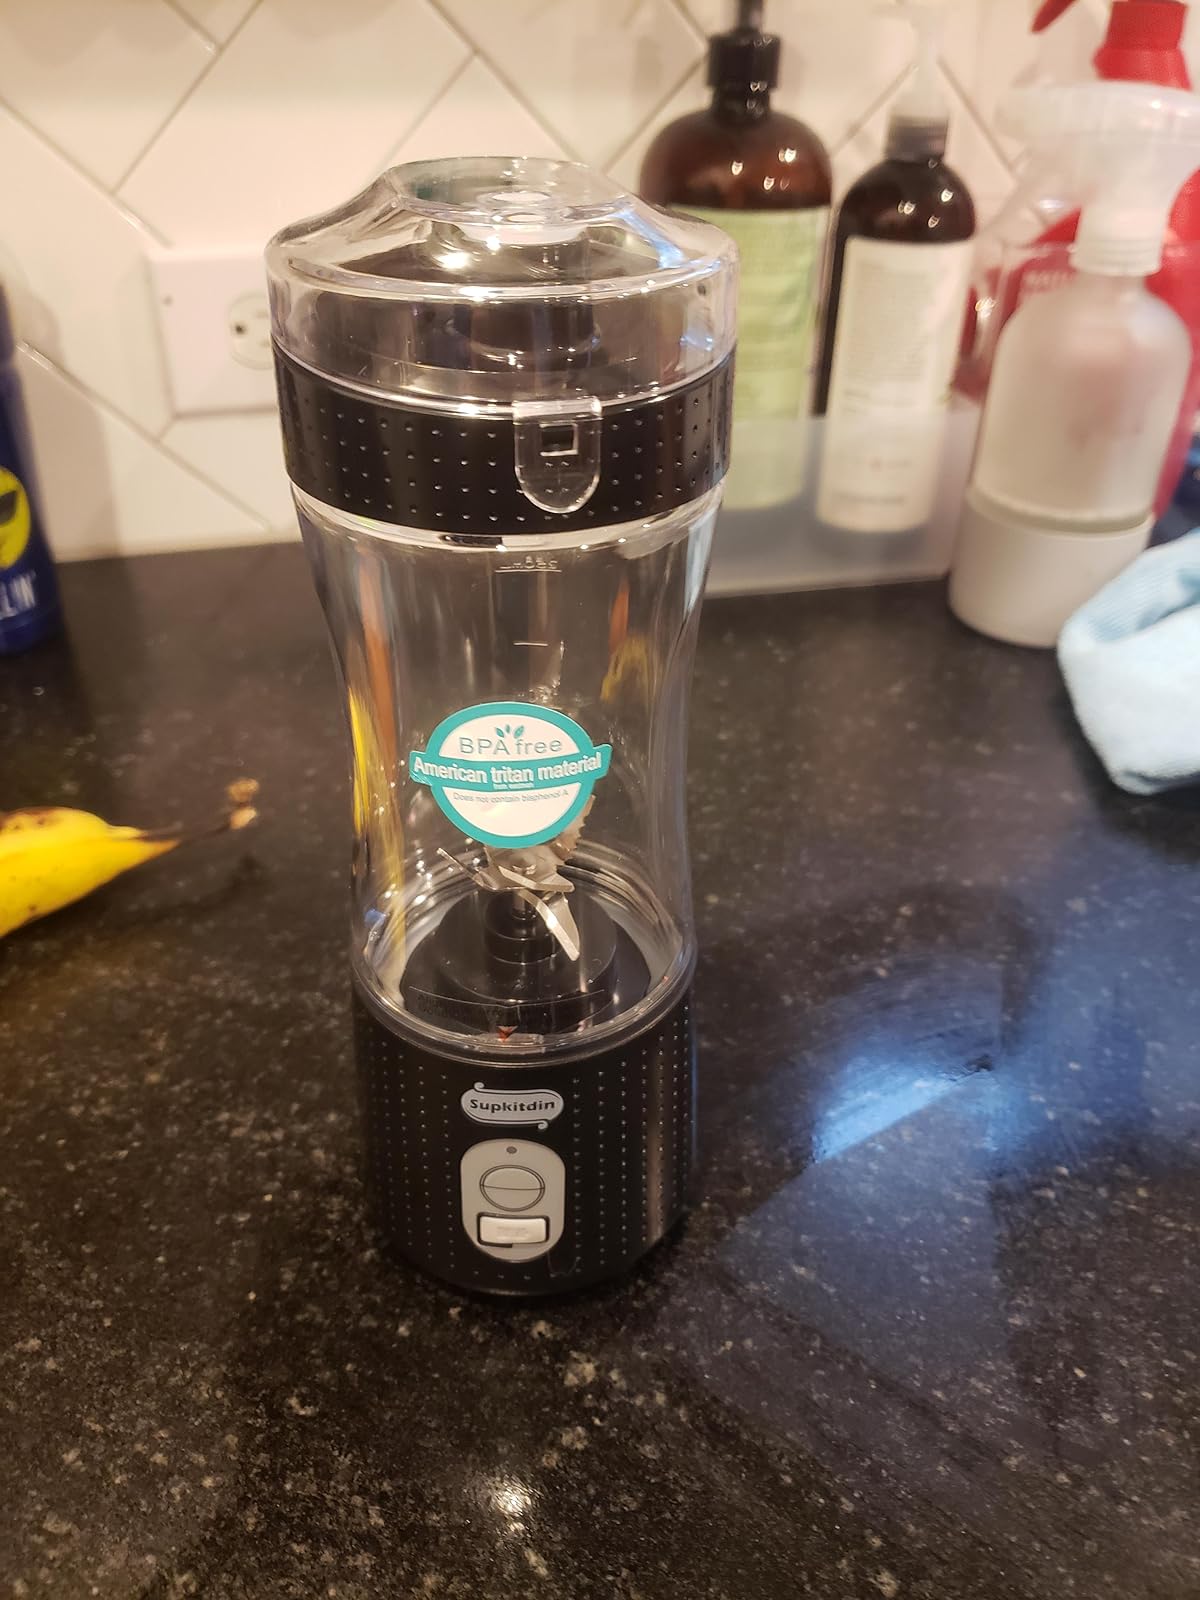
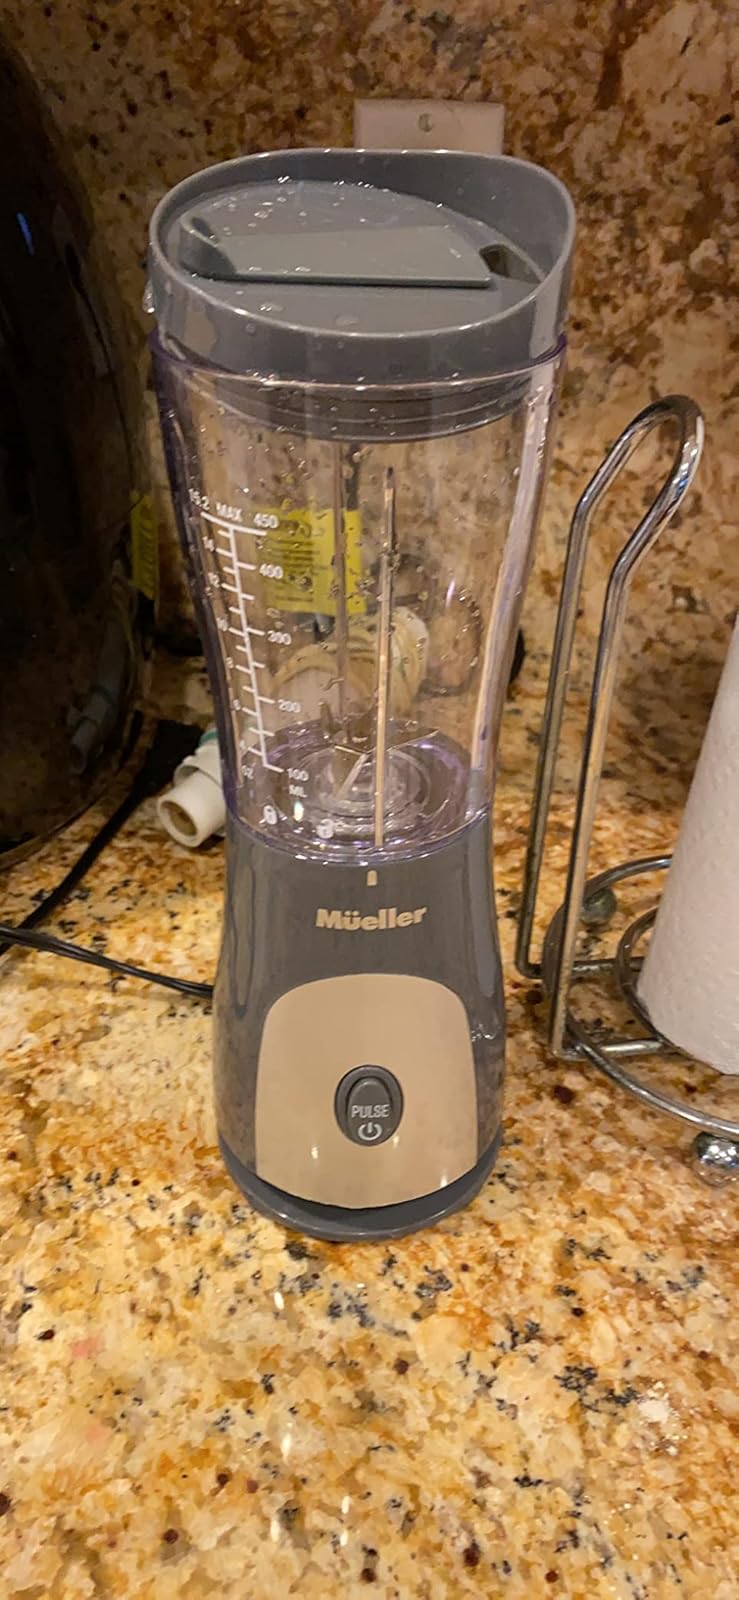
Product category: items_blender
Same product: no